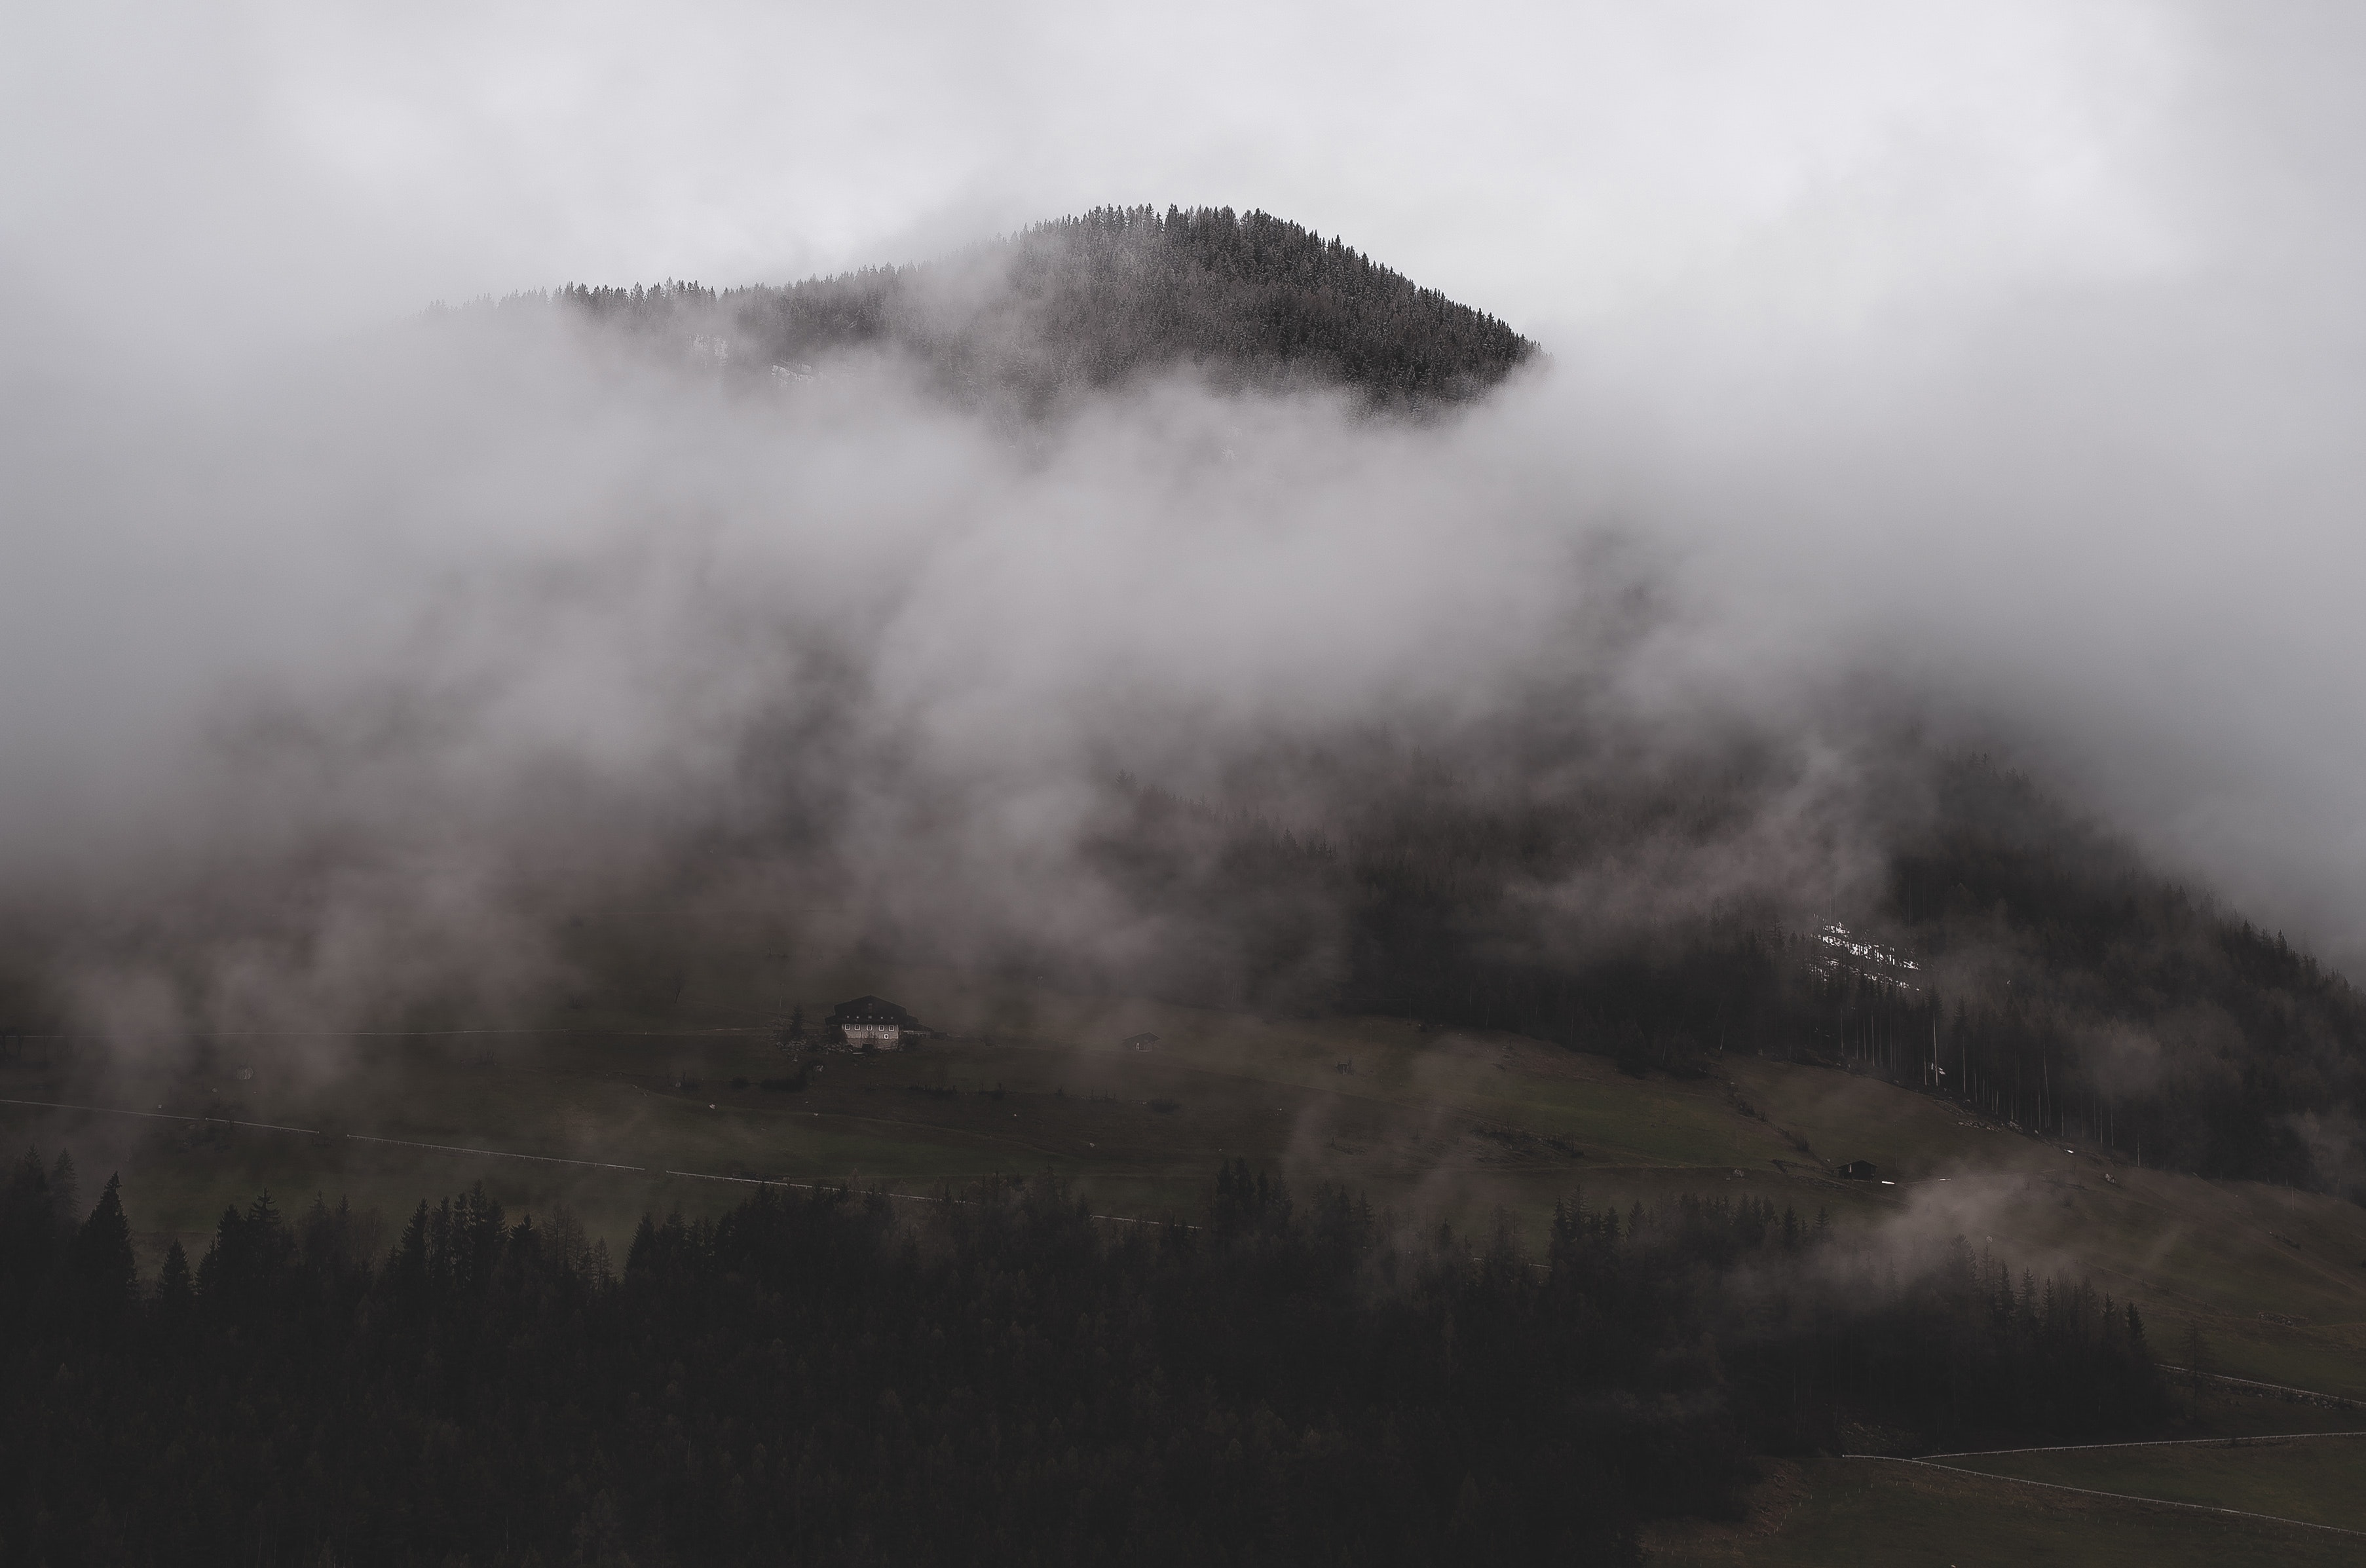
atmospheric phenomenon, sky, mist, fog, cloud, highland, geological phenomenon, smoke, morning, hill, mountain, atmosphere, ridge, tree, landscape, haze, hill station, fell, mountain range, rock, meteorological phenomenon, cumulus, summit, forest